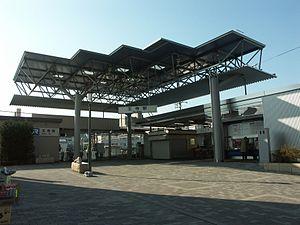
La gare d'Ōji est une gare ferroviaire située dans le bourg d'Ōji, dans la préfecture de Nara au Japon. La gare est exploitée par les compagnies JR West et Kintetsu.